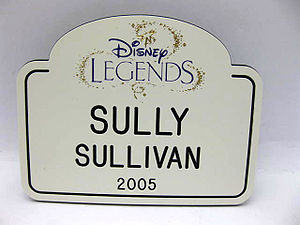
Disney Legends
Navneskiltet givet til Disney Legends
Etableret i 1987, Disney Legends programmet anerkender folk, som har gjort en ekstraordinær og integreret bidrag til The Walt Disney Company. Æren uddeles hvert år under en særlig ceremoni.